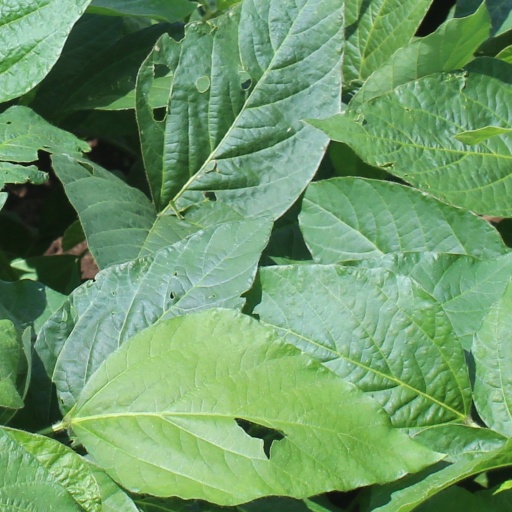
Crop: soybean